Ancistroides folus

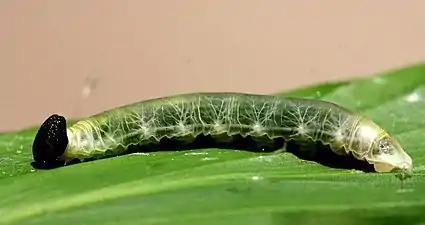
Larva

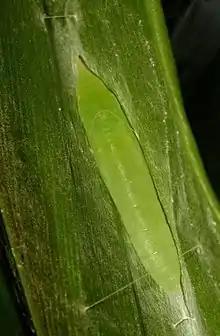
Pupa

The butterflies emerge in February or March and lay eggs before they die. The eggs remain dormant till the rains, that is, usually the month of May, when they hatch. The caterpillars pupate in September and October and the adults emerge four to six months later. In some cases the caterpillars pupate later and in these cases the pupa remain dormant, throughout the dry season, till May when the rains begin.